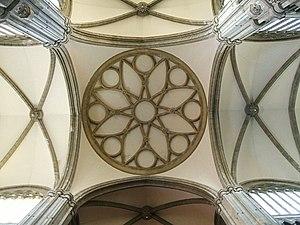
"La cathédrale Sainte-Marie immaculée de Vitoria-Gasteiz est une église catholique située dans le centre du quartier de Lovaina de la capitale alavaise. Construite en style néogothique dans la première moitié du XXᵉ siècle, son invocation précise est Marie Immaculée, Mère de l'église, bien qu'elle soit populairement connue comme la Catedral Nueva, formule employée pour la distinguer de la plus ancienne de Santa María, une église gothique des XIIIᵉ et XIVᵉ siècles édifiée dans la partie haute de la ville, et plus connue comme la Catedral Vieja. Le culte régulier se déroule dans la crypte de la cathédrale, sous la ""girola"", cet espace fonctionnant comme paroisse homonyme.